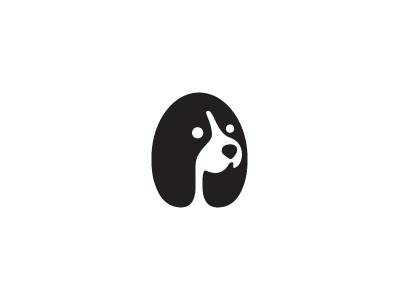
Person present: No